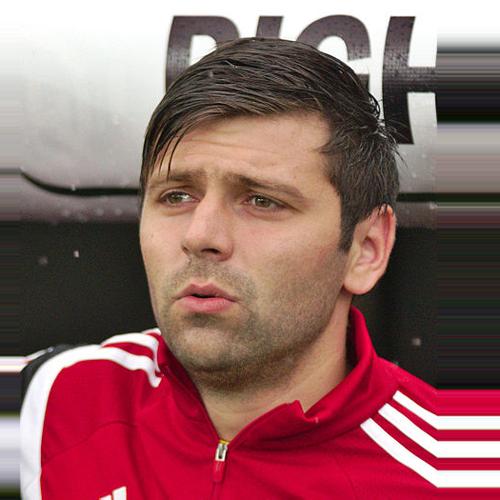
Age: 25